Florida Brigade of the Army of Northern Virginia

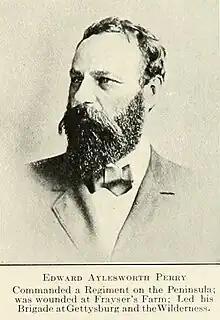
Brigadier General Edward A. Perry. Note that the caption erroneously states that Perry led the brigade at Gettysburg. Instead, it was David Lang who led the Brigade.

The first unit in the brigade to see combat was the 2nd Florida Regiment at a skirmish near Yorktown in early May 1862 as part of the Siege of Yorktown.